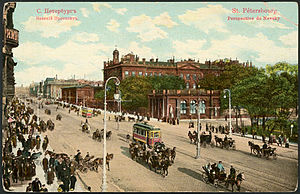
Anitjkovpaladset / Senere historie
Paladset som motiv på et postkort inden revolutionen
Anitjkovpaladset er et tidligere kejserligt palads fra det Russiske Kejserrige i Sankt Petersborg, Rusland. Det er beliggende på hovedgaden Nevskij Prospekt nr. 39, med front mod floden Fontanka.